Hershey's Cookies 'n' Creme

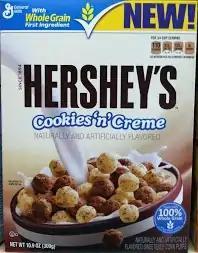
A box of Hershey's Cookies 'n' Creme cereal at a convenience store.

On July 5, 2013, Hershey's Cookies 'n' Creme cereal was released in the United States by General Mills.